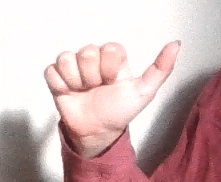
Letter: dhad